Cmurek Castle

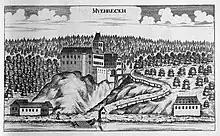
Cmurek Castle, Georg Matthäus Vischer, "Topographia Ducatus Stiriae", Gradec 1681

Cmurek Castle is a castle in Trate, Slovenia. It stands on a steep cliff above the bridge over the Mura River at Trate, the international border crossing to the Austrian village of Mureck.